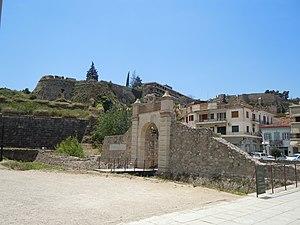
Porta di Terraferma à Nauplie
Nauplie est une ville grecque du Péloponnèse. Capitale de l’Argolide, siège d’un évêché, située en bord de mer, c'est une cité historique et touristique qui compte 14 203 habitants. Le dème des Naupliens, créé dans le cadre du programme Kallikratis, est constitué des districts d'Asini, Nauplie, Nouvelle-Tirynthe et Midéa.
La citadelle d'Acronauplie est un ancien fort construit sur une presqu'île rocheuse haute de 45 m, dominant la ville de Nauplie en Grèce. La forteresse est composée de trois ensembles se succédant le long du rocher, le « château des Grecs » à l'extrémité ouest, le « château des Francs » au centre, et le « château du Toron » à l'est.